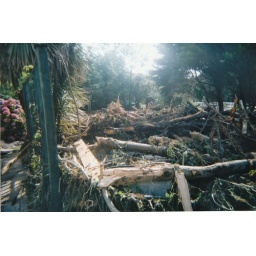
Trees washed down from the Valency by the flood water and left in what used to be the Boscastle car park.